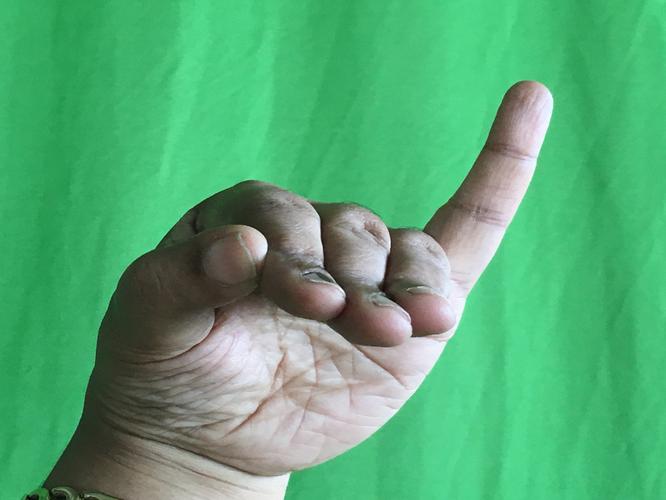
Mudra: Hamsapaksha
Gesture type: double_hand